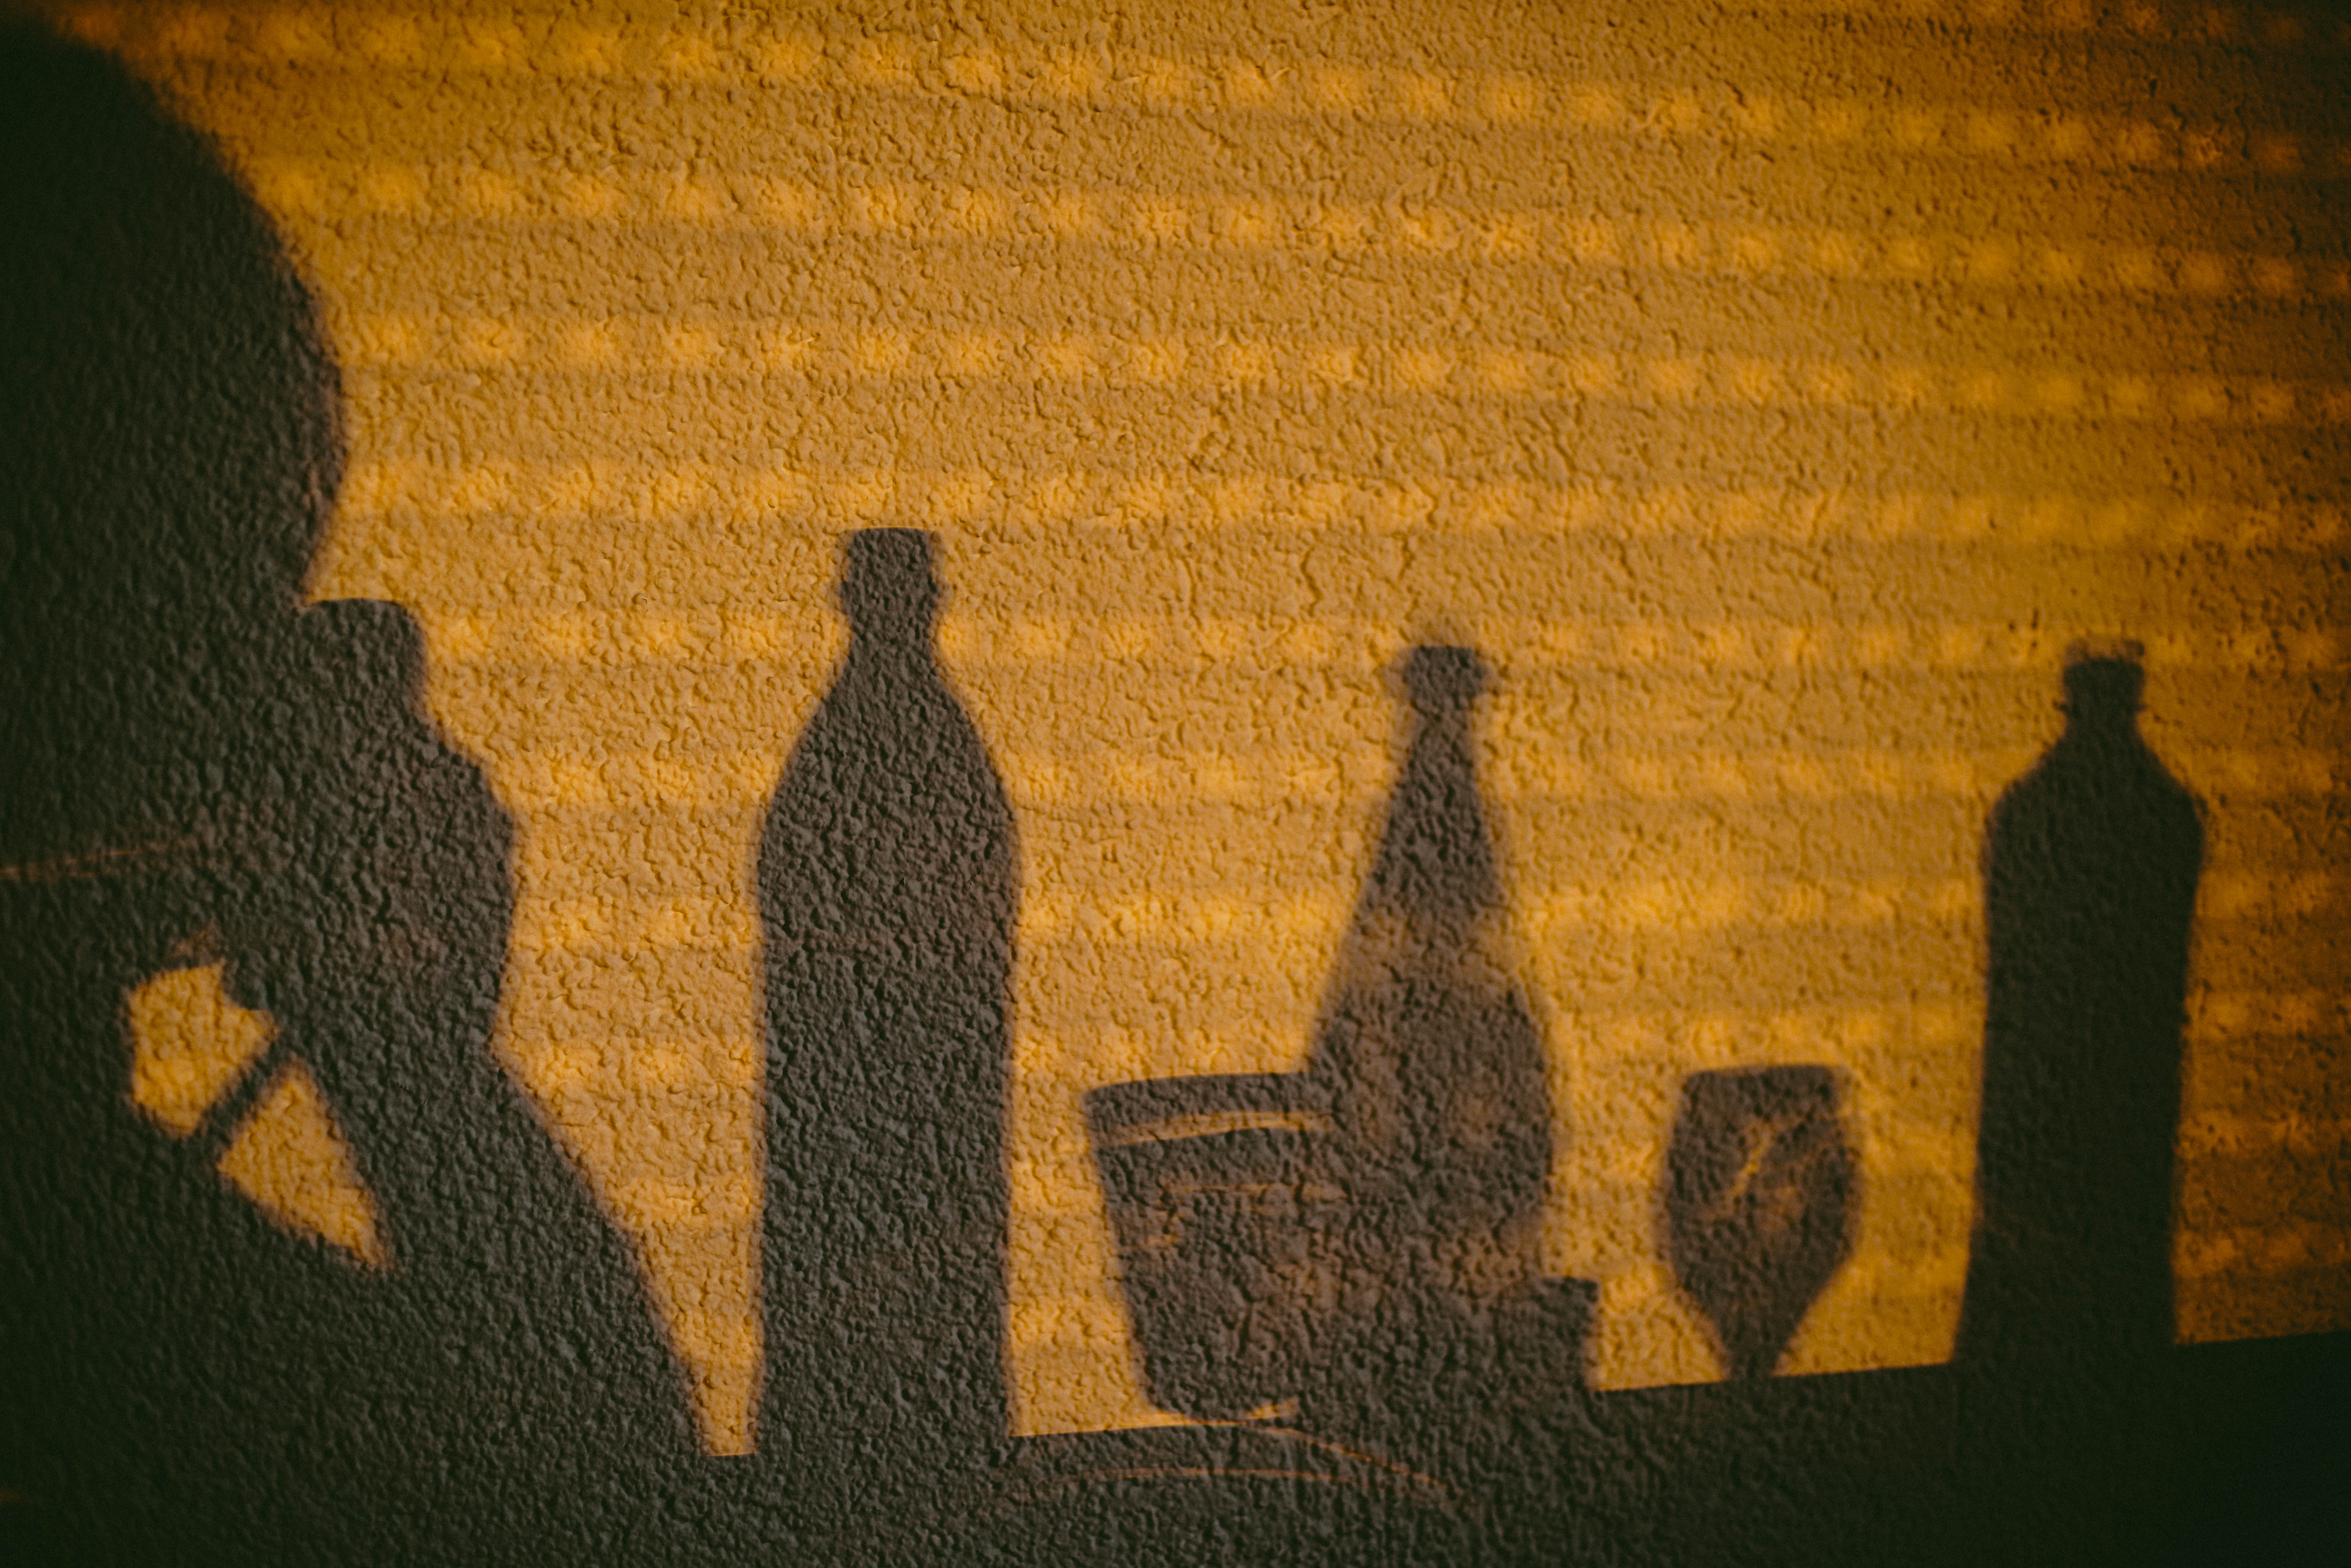
texture, number, summer, food, color, shadow, yellow, alcohol, alcoholic, font, booze, inside, art, illustration, text, bottles, drinking, dinner, drunk, livingroom, kunst, drinks, diningroom, essen, shape, alkohol, tisch, tabel, gedeckt, geschirr, deko, abendessen, alkoholmissbrauch